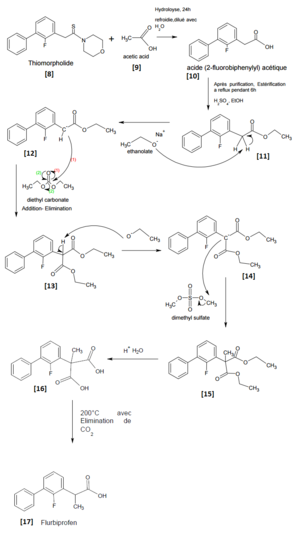
Synthèse du flurbiprofène à partir de la thiomorpholide précédente
Le flurbiprofène est un composé chimique utilisé en pharmacie. C'est un inhibiteur de la cyclooxygénase. Ses propriétés anti-inflammatoires dérivées de l'acide phénylalkanoïque traitent l'inflammation et la douleur, et sont utilisées pour lutter contre l'arthrite.